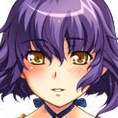
Portrait style: Anime Portrait